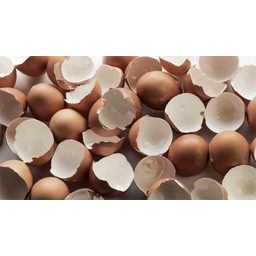
Label: eggshells